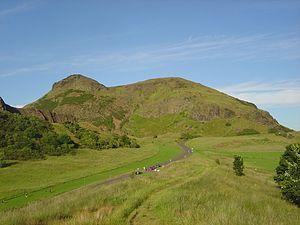
Holyrood Park est un parc royal situé dans le centre d'Édimbourg, en Écosse. Il possède une chaîne de collines, des lacs, des vallées, des crêtes, des falaises de basalte et des rochers dans ses 260 hectares. Le parc fait partie du palais royal de Holyrood et est un domaine de chasse royal depuis le XIIᵉ siècle. Le parc a été créé en 1541 lorsque le roi Jacques V d'Écosse a acquis "les terres entourant Arthur's Seat, Salisbury et les pentes de Duddingston" entourées de parties de roche. Aujourd'hui, le parc est ouvert au public. Arthur's Seat, le point culminant d'Edimbourg avec ses 251 mètres, se trouve au centre du parc, avec les falaises de Salisbury à l'ouest. Il y a trois lacs, St Margaret's Loch, Dunsapie Loch et Duddingston Loch. Les ruines de la chapelle St Anthony se trouvent sur le loch St Margaret. La route principale à travers le parc est Queen's Drive et est partiellement fermée aux véhicules le dimanche. St Margaret's Well et St Anthony's Well sont deux sources naturelles situées dans le parc. Holyrood Park s'étend du sud-ouest de la vieille ville d'Édimbourg jusqu'au centre-ville. Abbeyhill est au nord et le village de Duddingston est à l'est.